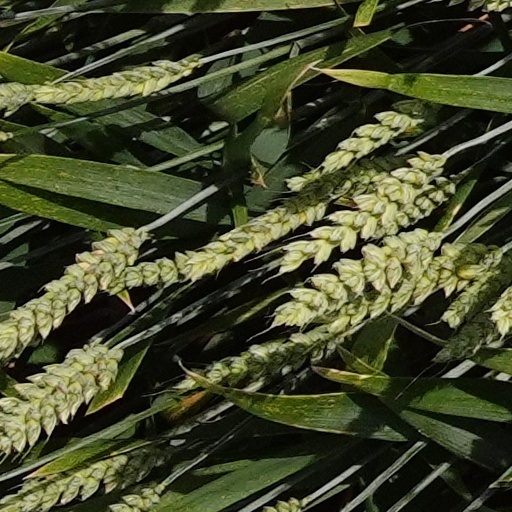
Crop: wheat